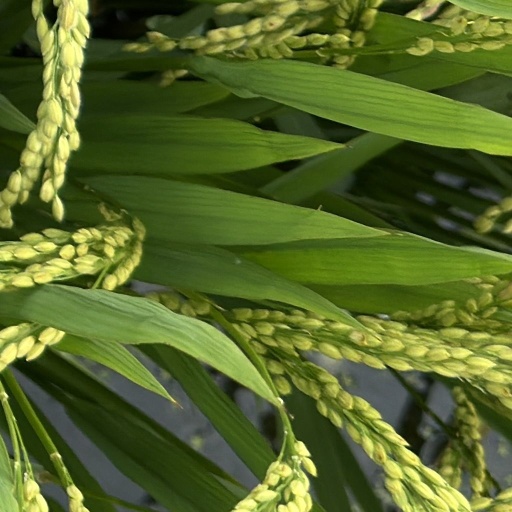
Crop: rice